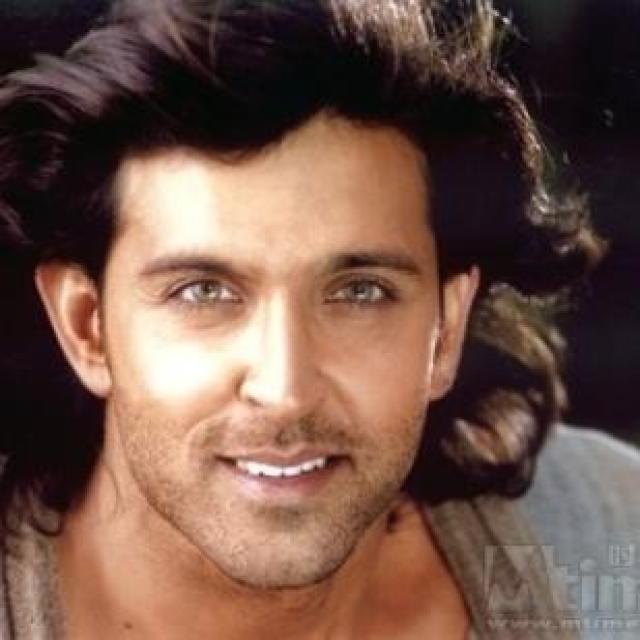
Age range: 21-44